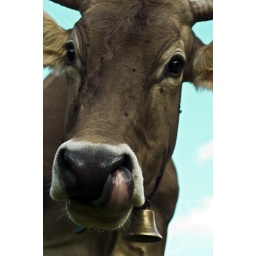
In a valley in Austria there were some great cows standing just enjoying the weather and grass.